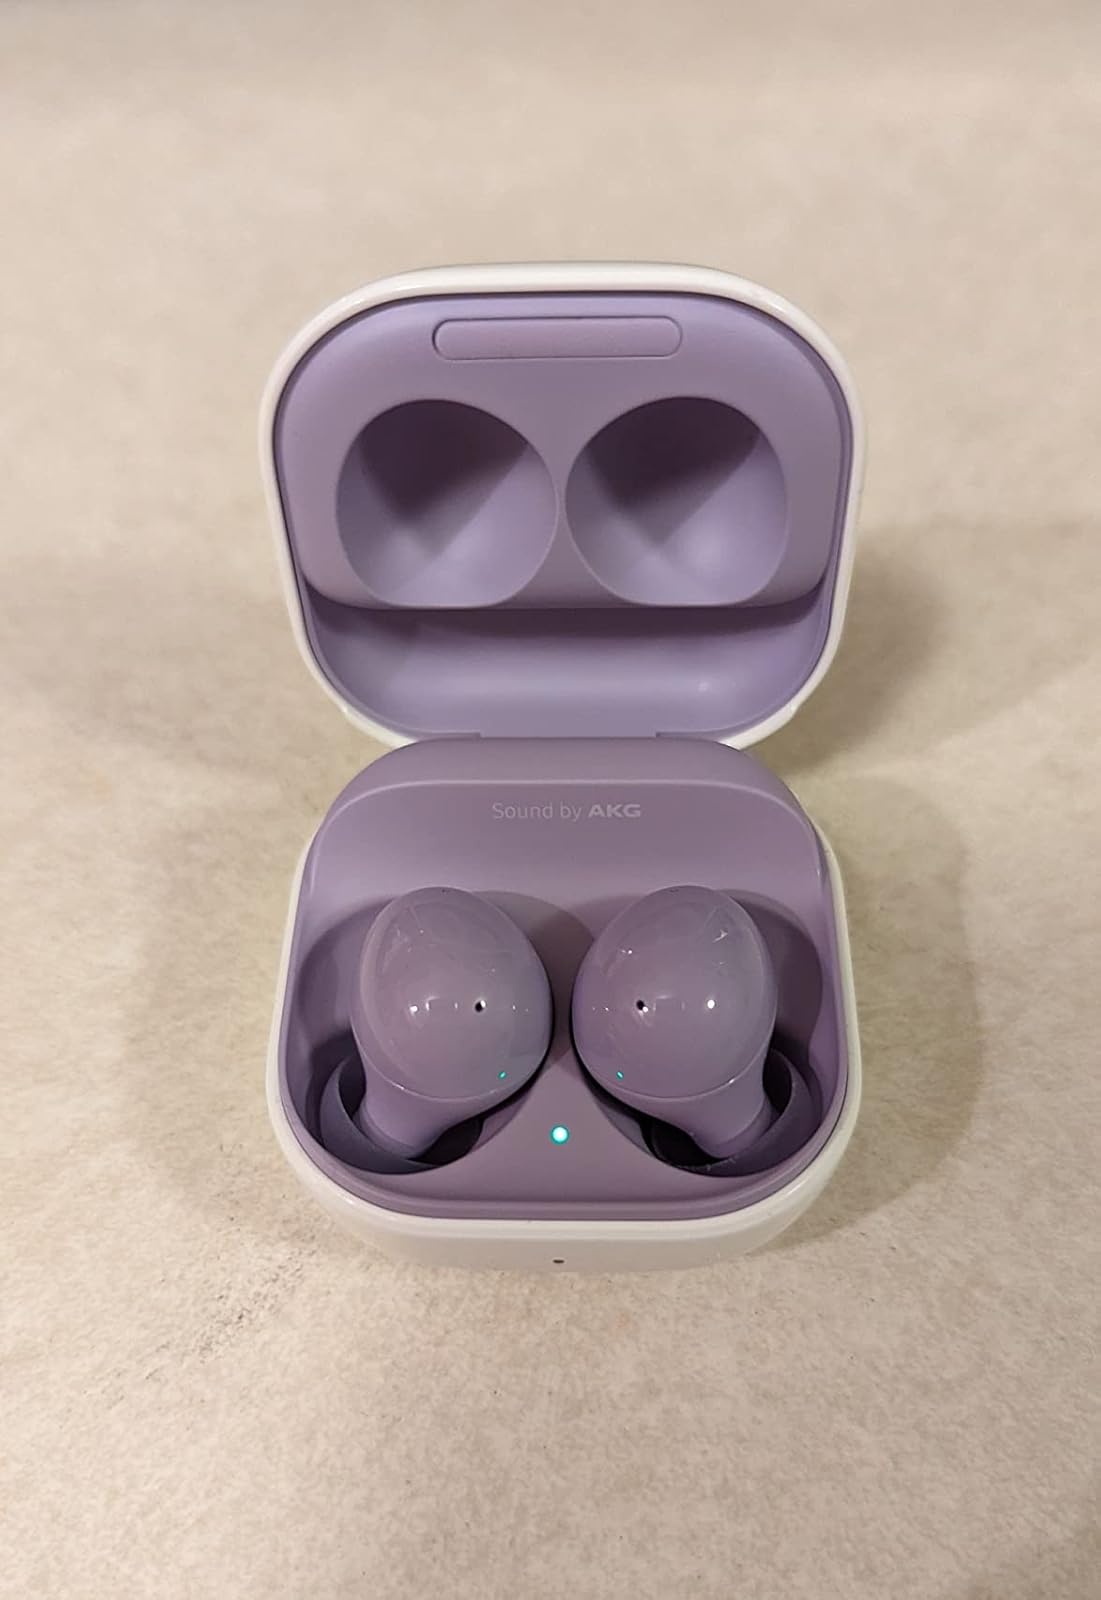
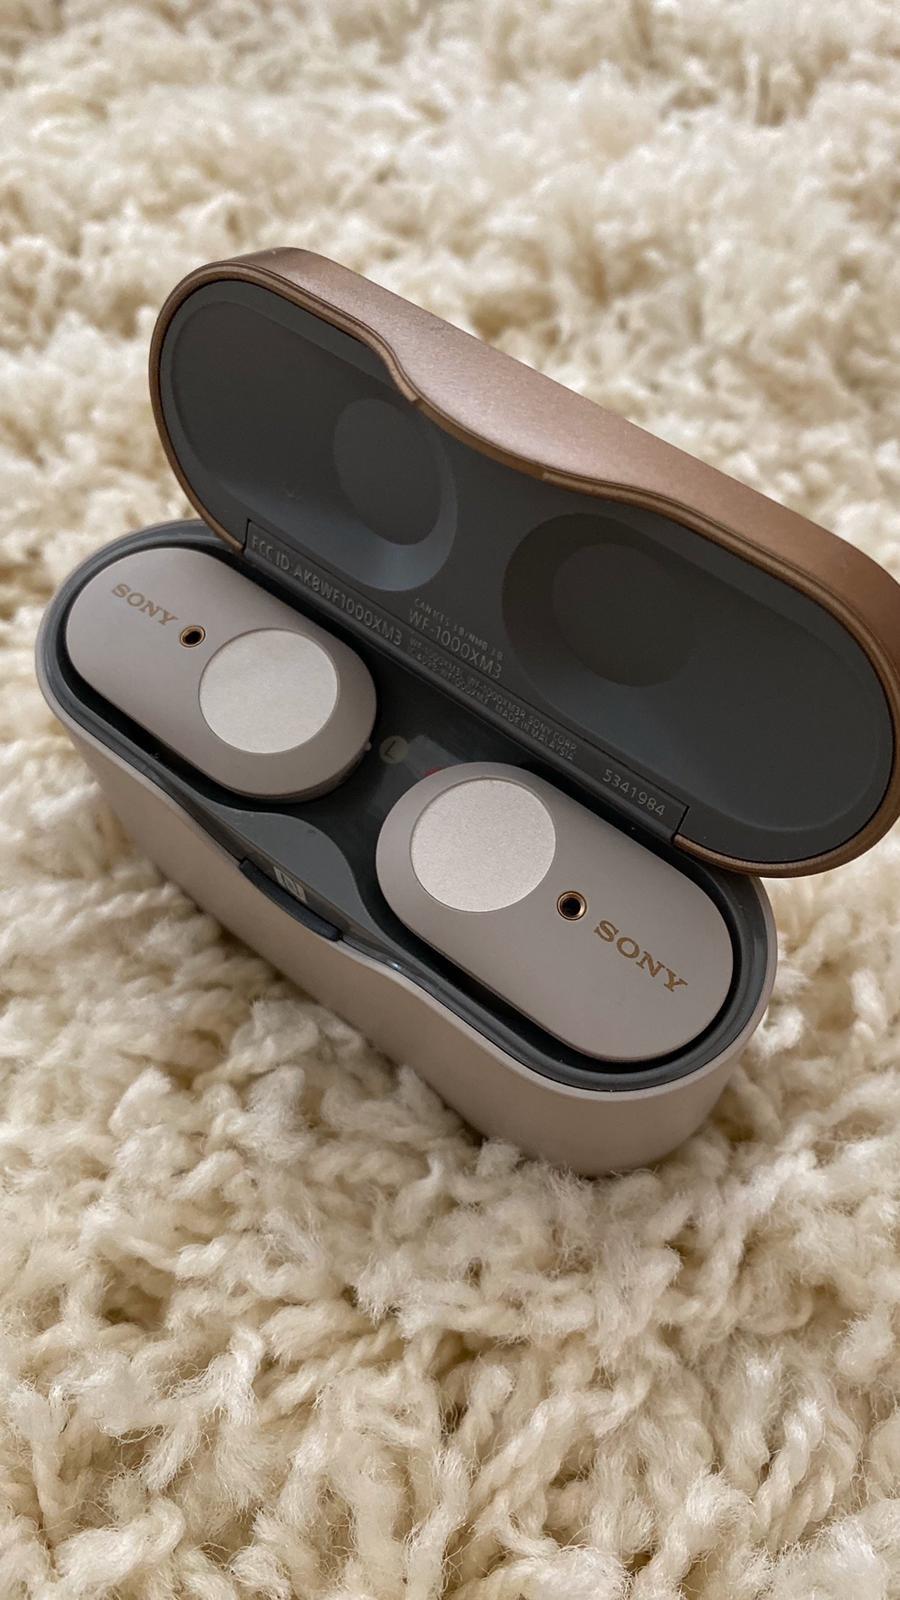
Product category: earbuds
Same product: no